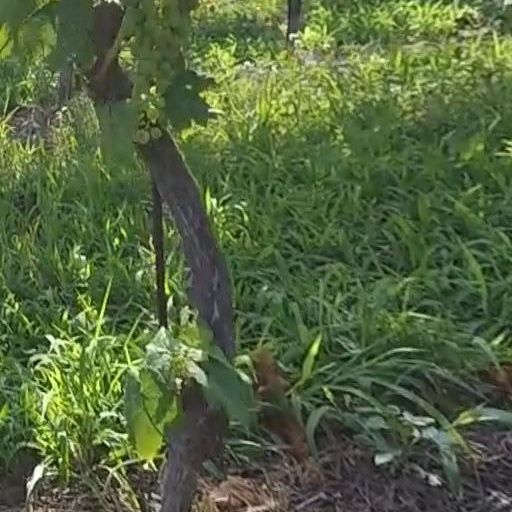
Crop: grape